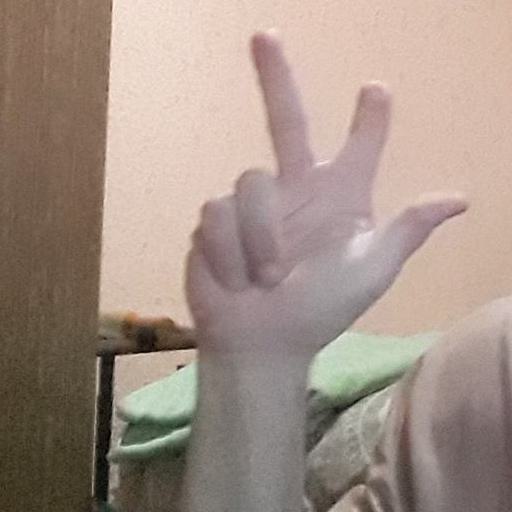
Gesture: three2